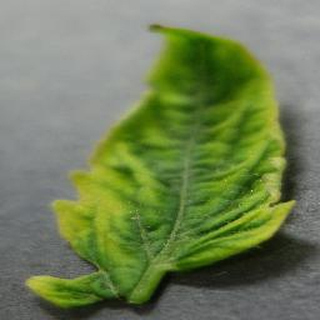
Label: tomato_yellow_leaf_curl_virus